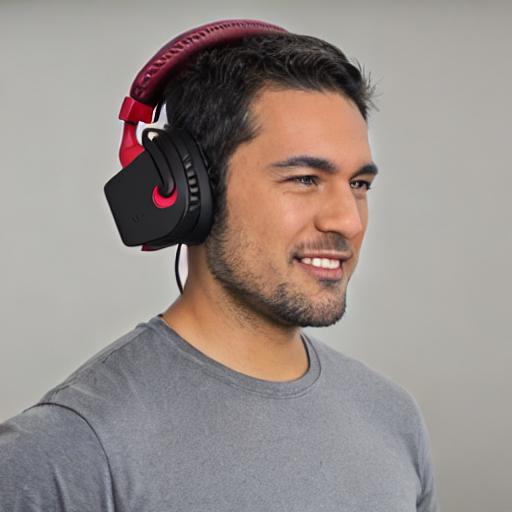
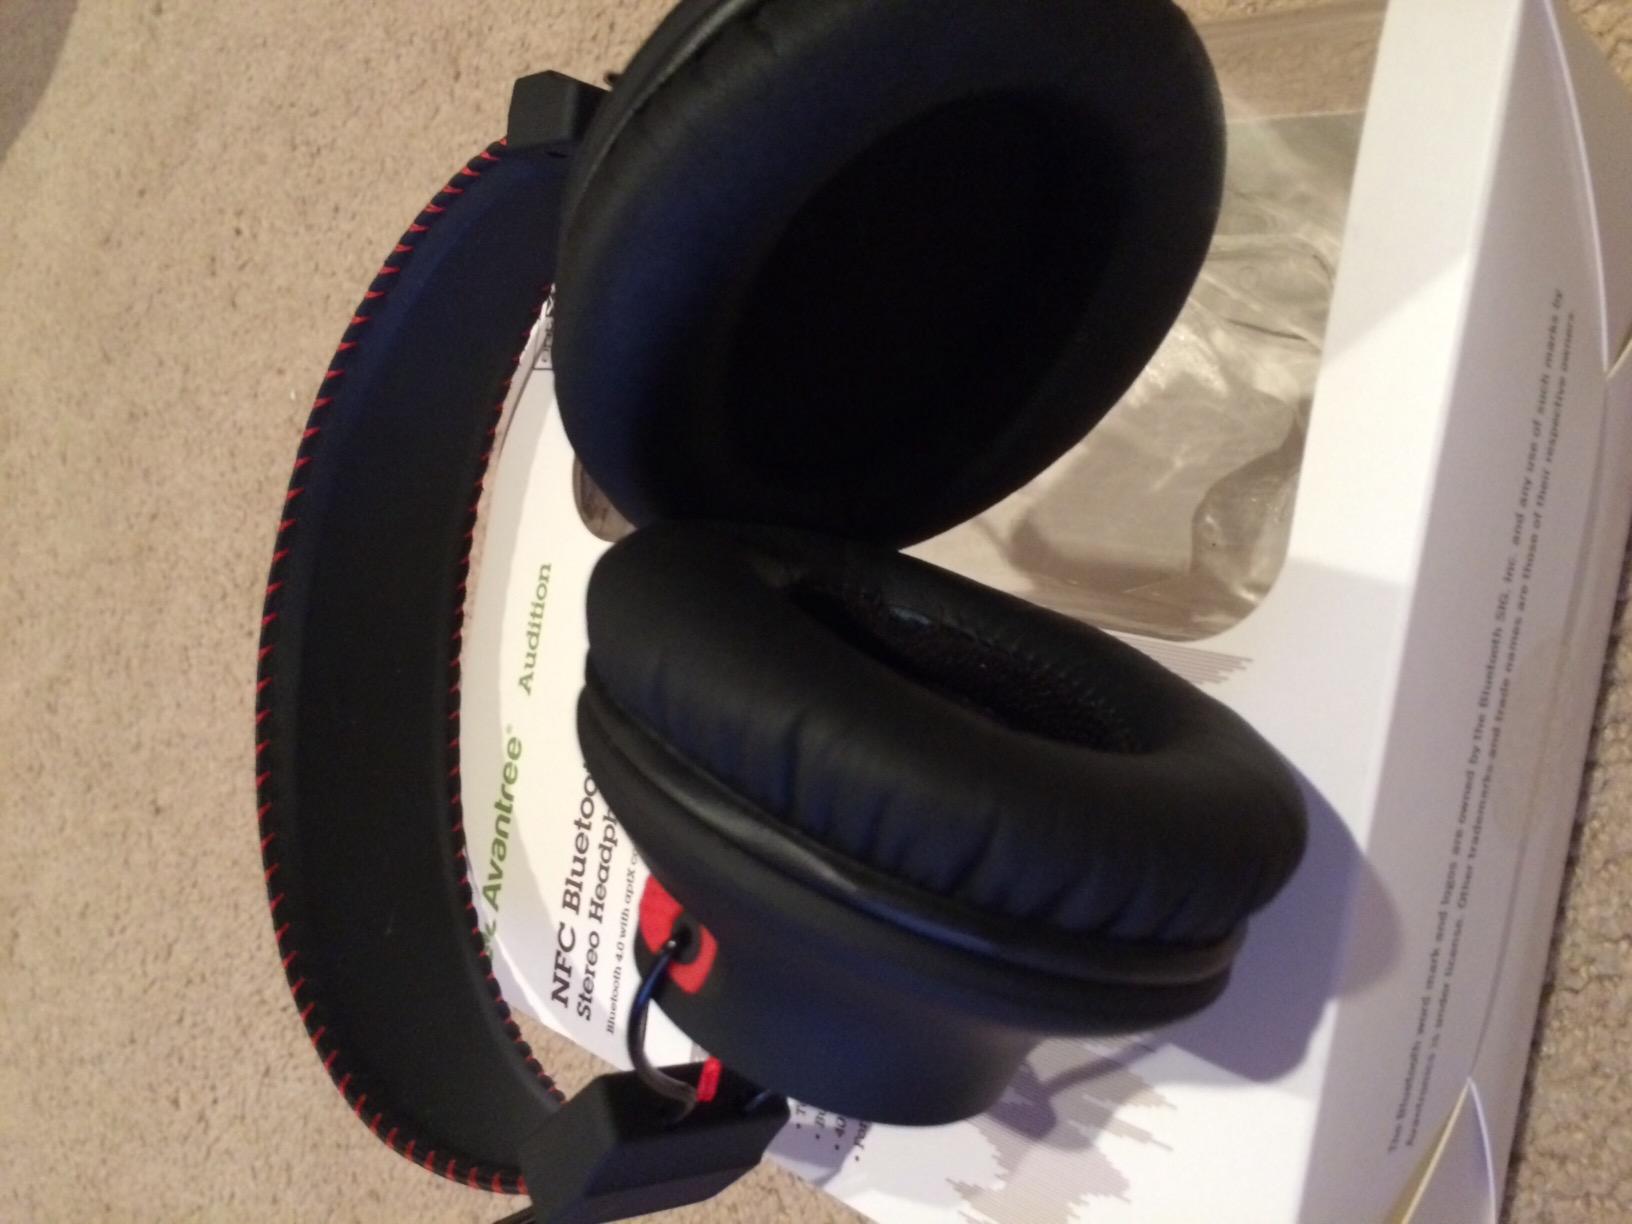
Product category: headphones
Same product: no